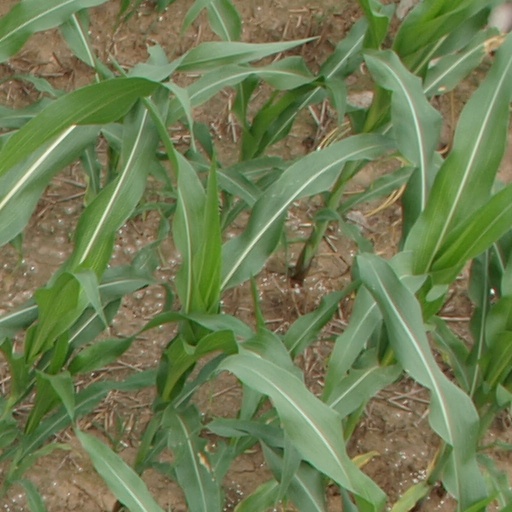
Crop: maize; corn